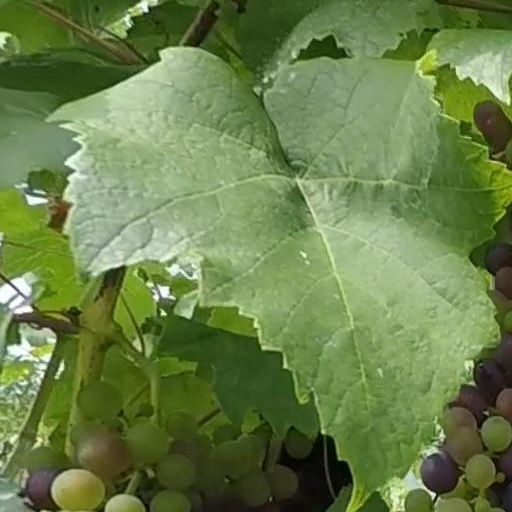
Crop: grape